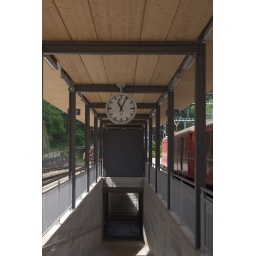
train station in Reichenau, Switzerland with clock and train. by Sonja Bettel